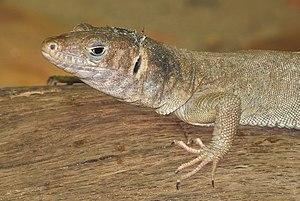
Un Varan à queue épineuse (Varanus acanthurus). Zoo de Hanovre (Allemagne).